Srebrenica massacre

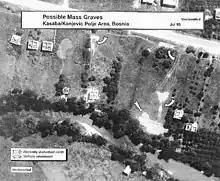
Satellite photo of Nova Kasaba mass graves

On 14 and 15 July 1995, another group of prisoners numbering 1,500 to 2,000 were taken from Bratunac to the school in Petkovci. The conditions at the Petkovci school were even worse than Grbavci. It was hot, and overcrowded and there was no food or water. In the absence of anything else, some prisoners chose to drink their urine. Now and then, soldiers would enter the room and physically abuse prisoners or call them outside. A few contemplated an escape attempt, but others said it would be better to stay since the International Red Cross would be sure to monitor the situation and they could not all be killed.